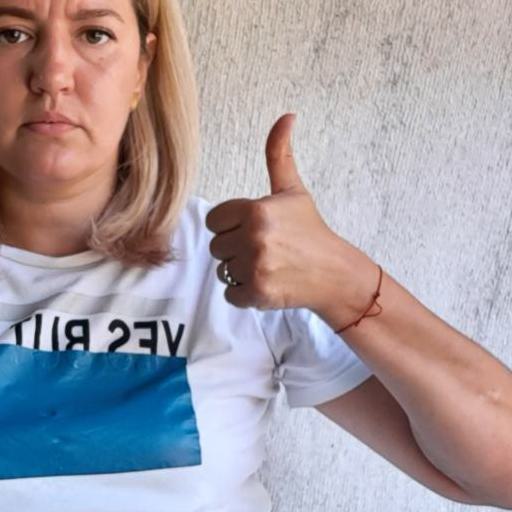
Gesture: like